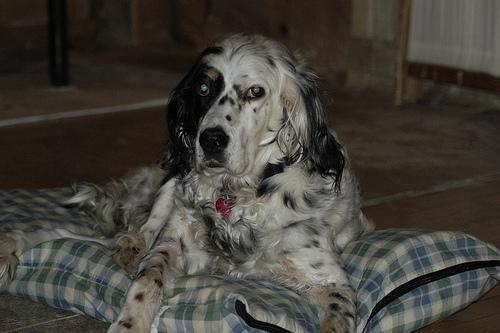
English_setter